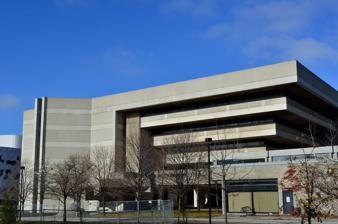
Building: York University Libraries
Country: Canada
Year built: 1971
York University Libraries Location Toronto , Canada Type Academic library Established 1961 ; 64 years ago ( 1961 ) Branches 4 Collection Size 2,500,000 items Access and use Population served 50,000 Other information Director Joseph Hafner Parent organisation York University Website Official website Location of W.P. Scott Library York University Libraries (YUL) is the library system of York University in Toronto , Ontario . The four main libraries and one archives contain more than 2,500,000 volumes. History The first York library opened in 1961 at Glendon College and was housed in Falconer Hall.  In 1963 the library moved to its own building, named after recent Ontario premier Leslie Frost . The first library on the large Keele campus was the Steacie Science Library (now the Steacie Science and Engineering Library), which opened in 1965, and was named after chemist Edgar William Richard Steacie . The large W.P. Scott Library opened in 1971. The need to build an appropriate collection in a short space of time was immediate and pressing. Accordingly, chief librarian Thomas F. O'Connell, formerly at the Harvard Library , made arrangements to purchase the entire stock of two bookstores: the Starr Book Company in Boston and Librarie Ducharme in Montreal. An early decision was also made not to duplicate research strengths at the University of Toronto and soon the Libraries owned impressive collections in American history, French Canadiana, and later sociology and psychology. Archibald Macleish was awarded an honorary degree at a special convocation at the official opening of the building on 30 October 1971. Branches The system has four branches, one containing two smaller libraries and an archives. At the main Keele Campus: W.P. Scott Library (for humanities, social sciences and fine arts). Separate film/music and map/GIS libraries are located within. Clara Thomas Archives and Special Collections (named after York professor Clara Thomas ), also inside the Scott Library; it contains the literary and personal papers of many notable Canadian cultural figures such as Margaret Laurence , Rohinton Mistry , Av Isaacs , Adele Wiseman , bill bissett , Jean Augustine , and others. Steacie Science and Engineering Library. Peter F. Bronfman Business Library. At the Glendon College campus: Leslie Frost Library at Glendon College, with a significant proportion of research materials in the French language. In addition to almost 150 full-time staff, approximately 40 academic librarians are responsible for faculty liaison, collection development, and research instruction across every major discipline and field taught at York. Other libraries at York, which are not branches of YUL but work closely with it, include these, both on Keele Campus: Nellie Langford Rowell Library, affiliated with the School of Gender, Sexuality and Women's Studies Osgoode Hall Law School Law Library, the largest law library in Canada The Archives of Ontario is on York's Keele campus but is not affiliated with York. An outdoor art exhibit outside of Scott Library, Keele Campus David Partridge 's "Strata" (1969) (in Scott Library) Steacie Science and Engineering Library Partnerships and collaboration The Library is a member of the Canadian Association of Research Libraries , the Association of Research Libraries and the Ontario Council of University Libraries , and is a contributor to Open Content Alliance . Chief librarians Douglas G. Lochhead: 1960–63 Thomas F. O'Connell: 1963–76 William Newman (acting) 1976–78 Anne Woodsworth: 1978–83 Ellen J. Hoffmann 1983–2001 Cynthia Archer: 2001–14 Catherine Davidson (interim): 2014–15 Joy Kirchner: 2015–2023 Andrea Kosavic (interim): 2023–2024 Joseph Hafner: 2024– The position has been known by various titles through the years, changing from Director of Library Services to Director of Libraries to University Librarian, and then to Dean of Libraries. Notes ^ "Library and Archives Locations" . York University Libraries . ^ Horn 2009 , p. 40. ^ Horn 2009 , p. 66. ^ a b Horn 2009 , p. 137. ^ Basbanes 2001 , pp. 446–448. ^ "Clara Thomas Archives and Special Collections" . ^ "Subject & Liaison Librarians" . York University Libraries . ^ Doorey 2020 , p. 6. ^ "Catherine Davidson appointed interim university librarian" . York University Libraries . 2014-07-22 . ^ "Joy Kirchner appointed to the position of University Librarian" . YFile . 2015-04-20 . ^ "Announcement of interim dean, York University Libraries" . YFile . 2023-03-03 . ^ Huls, Alex (2024-05-01). "Announcement of new dean of York University Libraries" . YFile . ^ Horn 2009 , p. 268. References Basbanes, Nicholas A. (2001). Patience and Fortitude: A Roving Chronicle of Book People, Book Places, and Book Culture . New York: Harper Collins. ISBN 9780060514464 . Doorey, David (2020). The Law of Work (2nd. ed.). Toronto: Emond Montgomery. ISBN 9781772556186 . Horn, Michiel (2009). York University: The Way Must Be Tried . Montreal: McGill-Queen's University Press. ISBN 9780773534162 . JSTOR j.ctt80266 . External links Archives at Location Clara Thomas Archives and Special Collections Identifiers F0066 Source digital description How to use archival material York University Libraries YorkSpace: the institutional repository for York University, hosted by York University Libraries York Digital Journals: the journal hosting platform maintained by York University Libraries York University Digital Library: the preservation repository for York University, maintained by York University Libraries Nellie Langford Rowell Library v t e York University Faculties Schulich School of Business Lassonde School of Engineering Glendon College Health Osgoode Hall Law School York University Libraries Campuses Keele (main) Glendon College Markham Athletics York Lions Football Men's hockey Women's hockey Alumni Field Aviva Centre Canlan Ice Sports – York Tait McKenzie Centre Toronto Track and Field Centre York Lions Stadium Media CHRY-FM Excalibur Existere Radio Glendon Student life York Federation of Students Transportation GO Train station Subway station York University Busway Other List of York University people York University Faculty Association 43°46′20″N 79°30′21″W / 43.772288°N 79.505702°W / 43.772288; -79.505702 Authority control databases International ISNI VIAF FAST National United States People ISIL